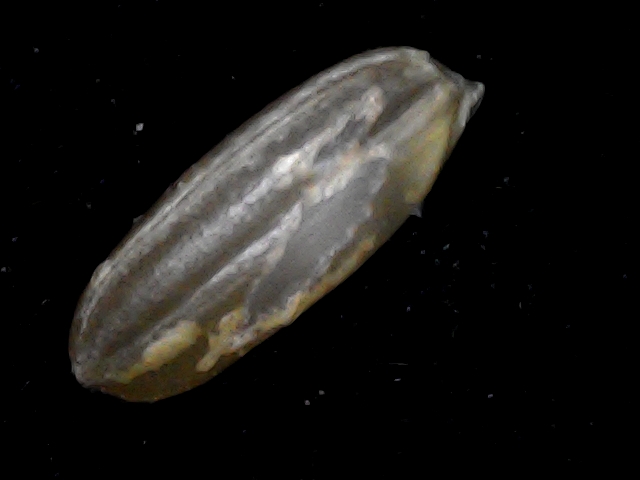
Rice variety: BD76